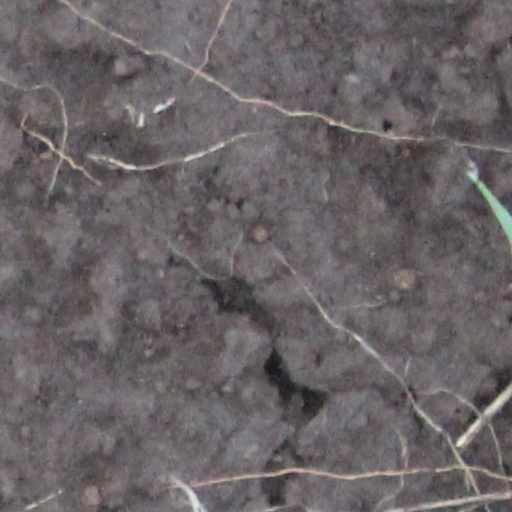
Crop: wheat